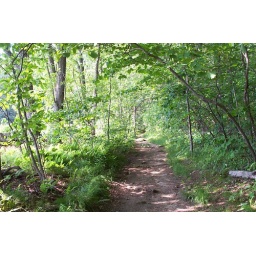
somehow this did not become the road, the road in front of the house became the thouroughfare